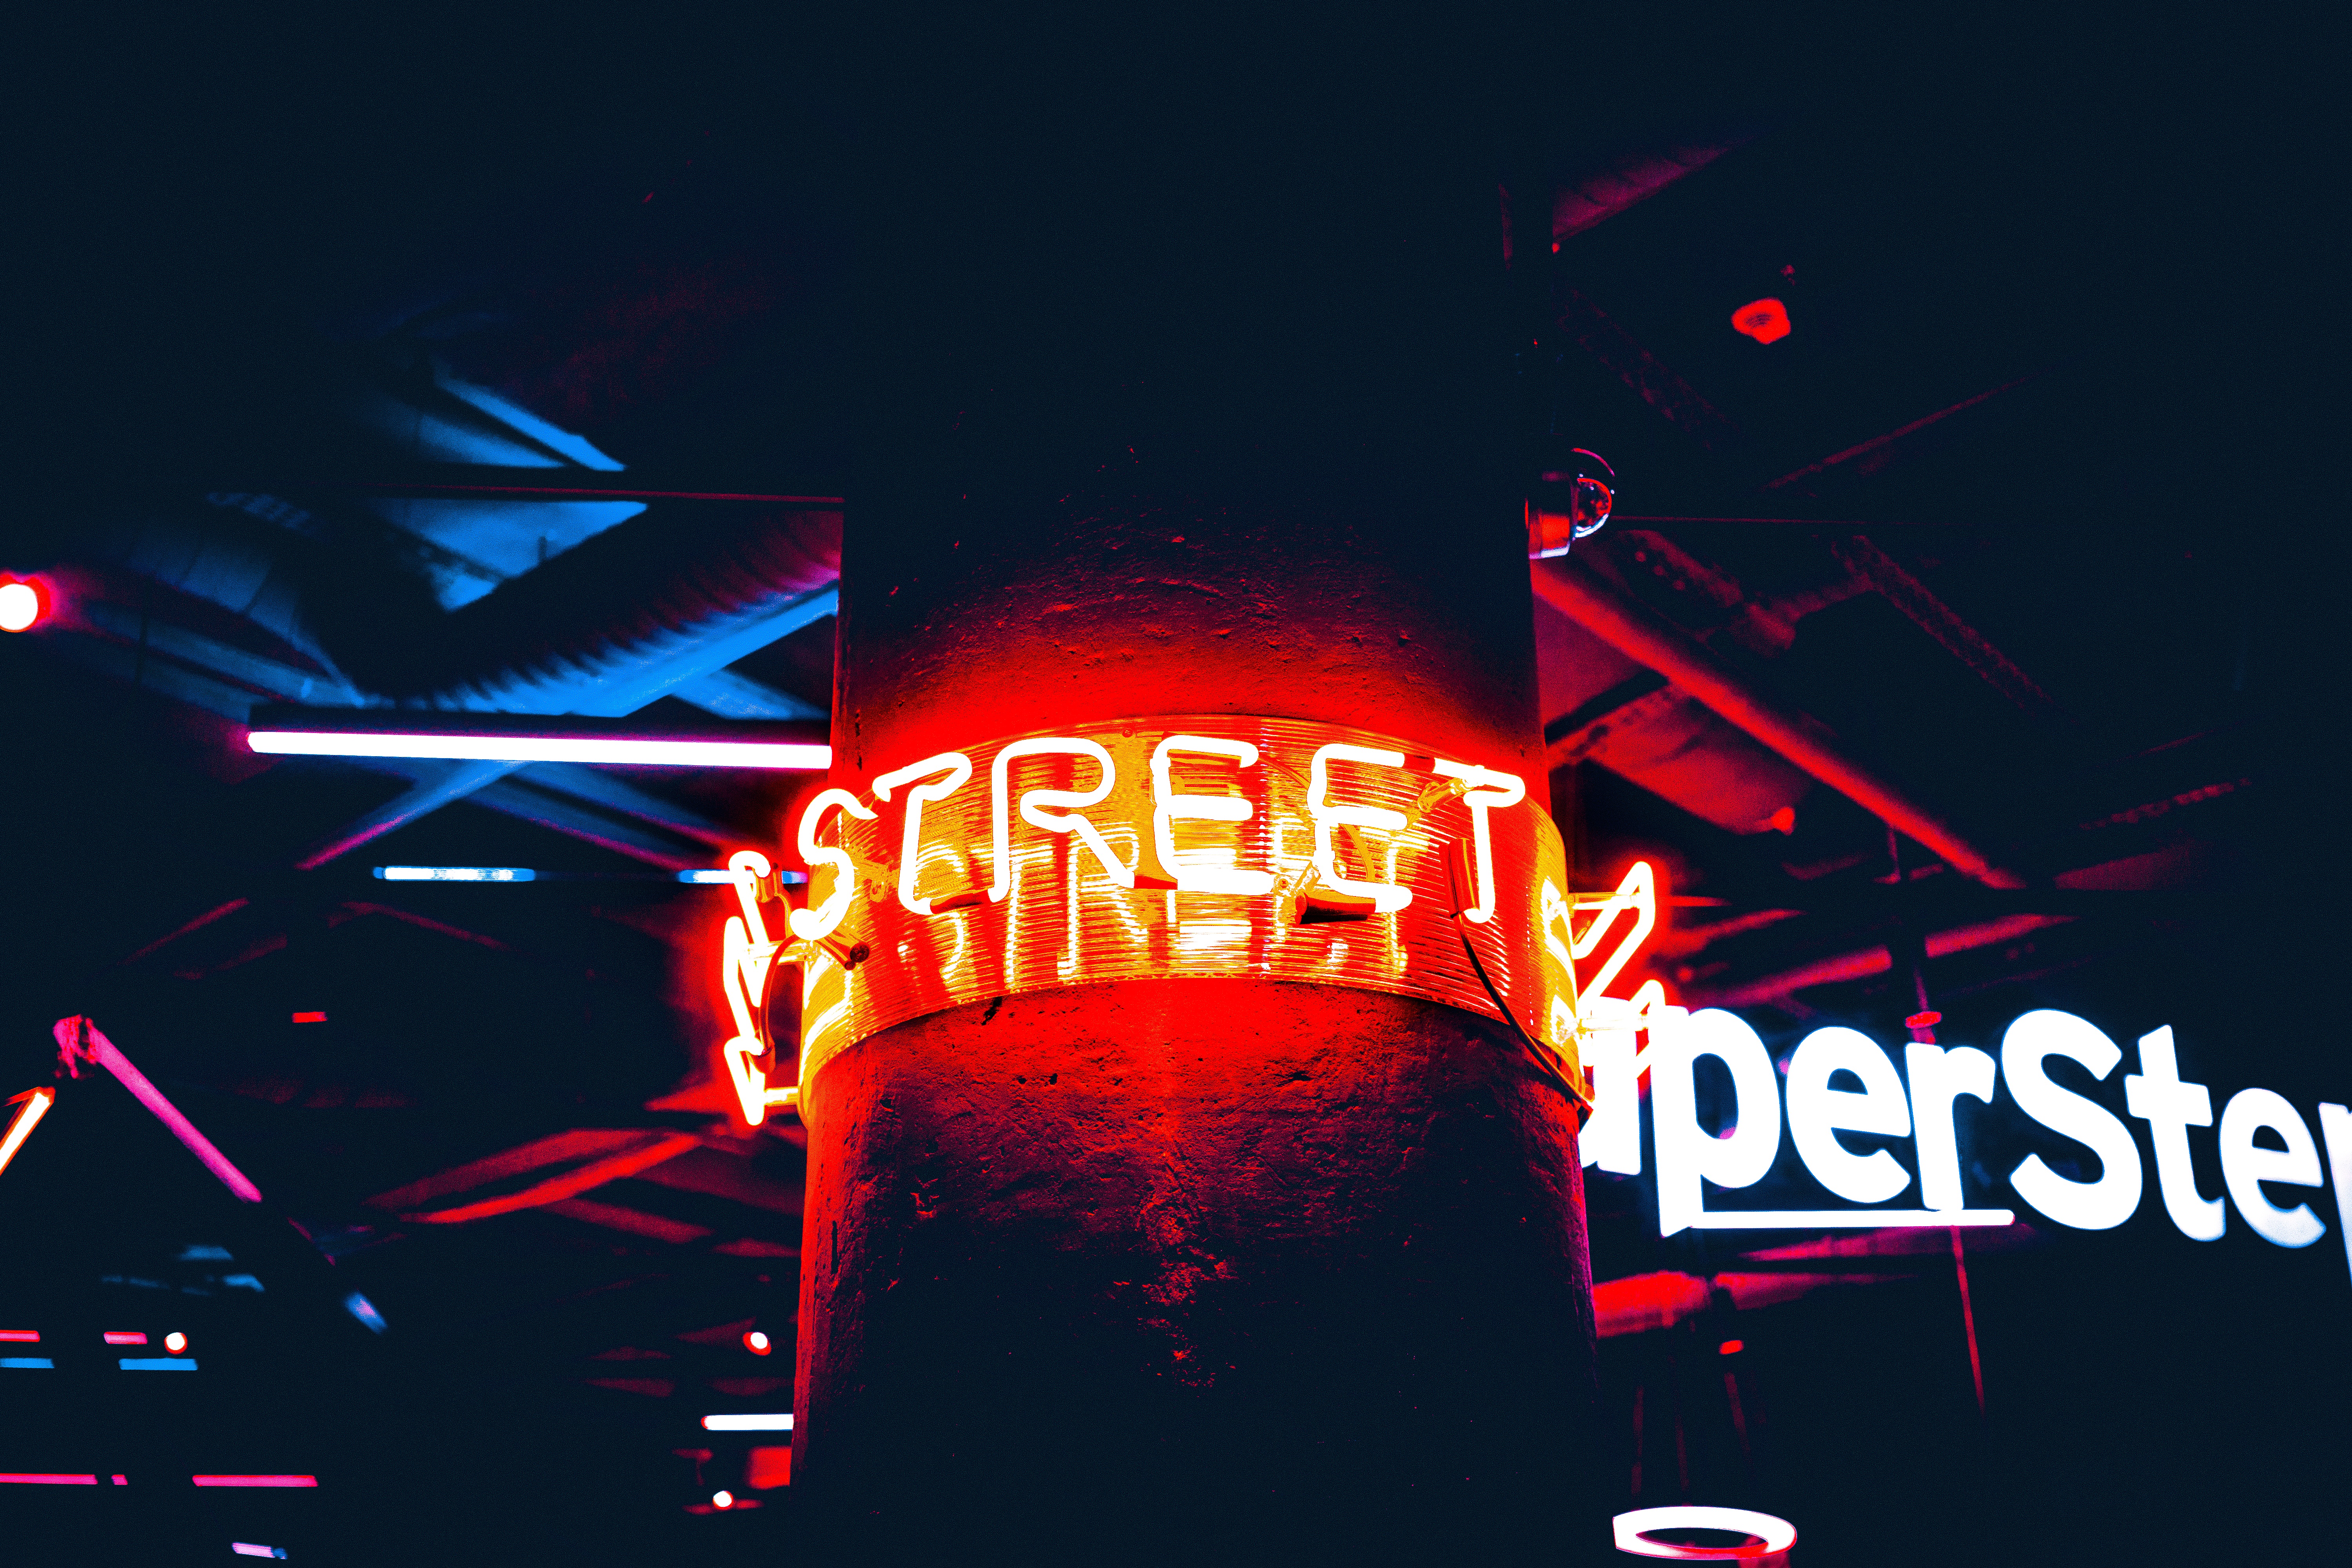
light, street, pillar, glow, signage, neon, neon sign, font, illustration, computer wallpaper